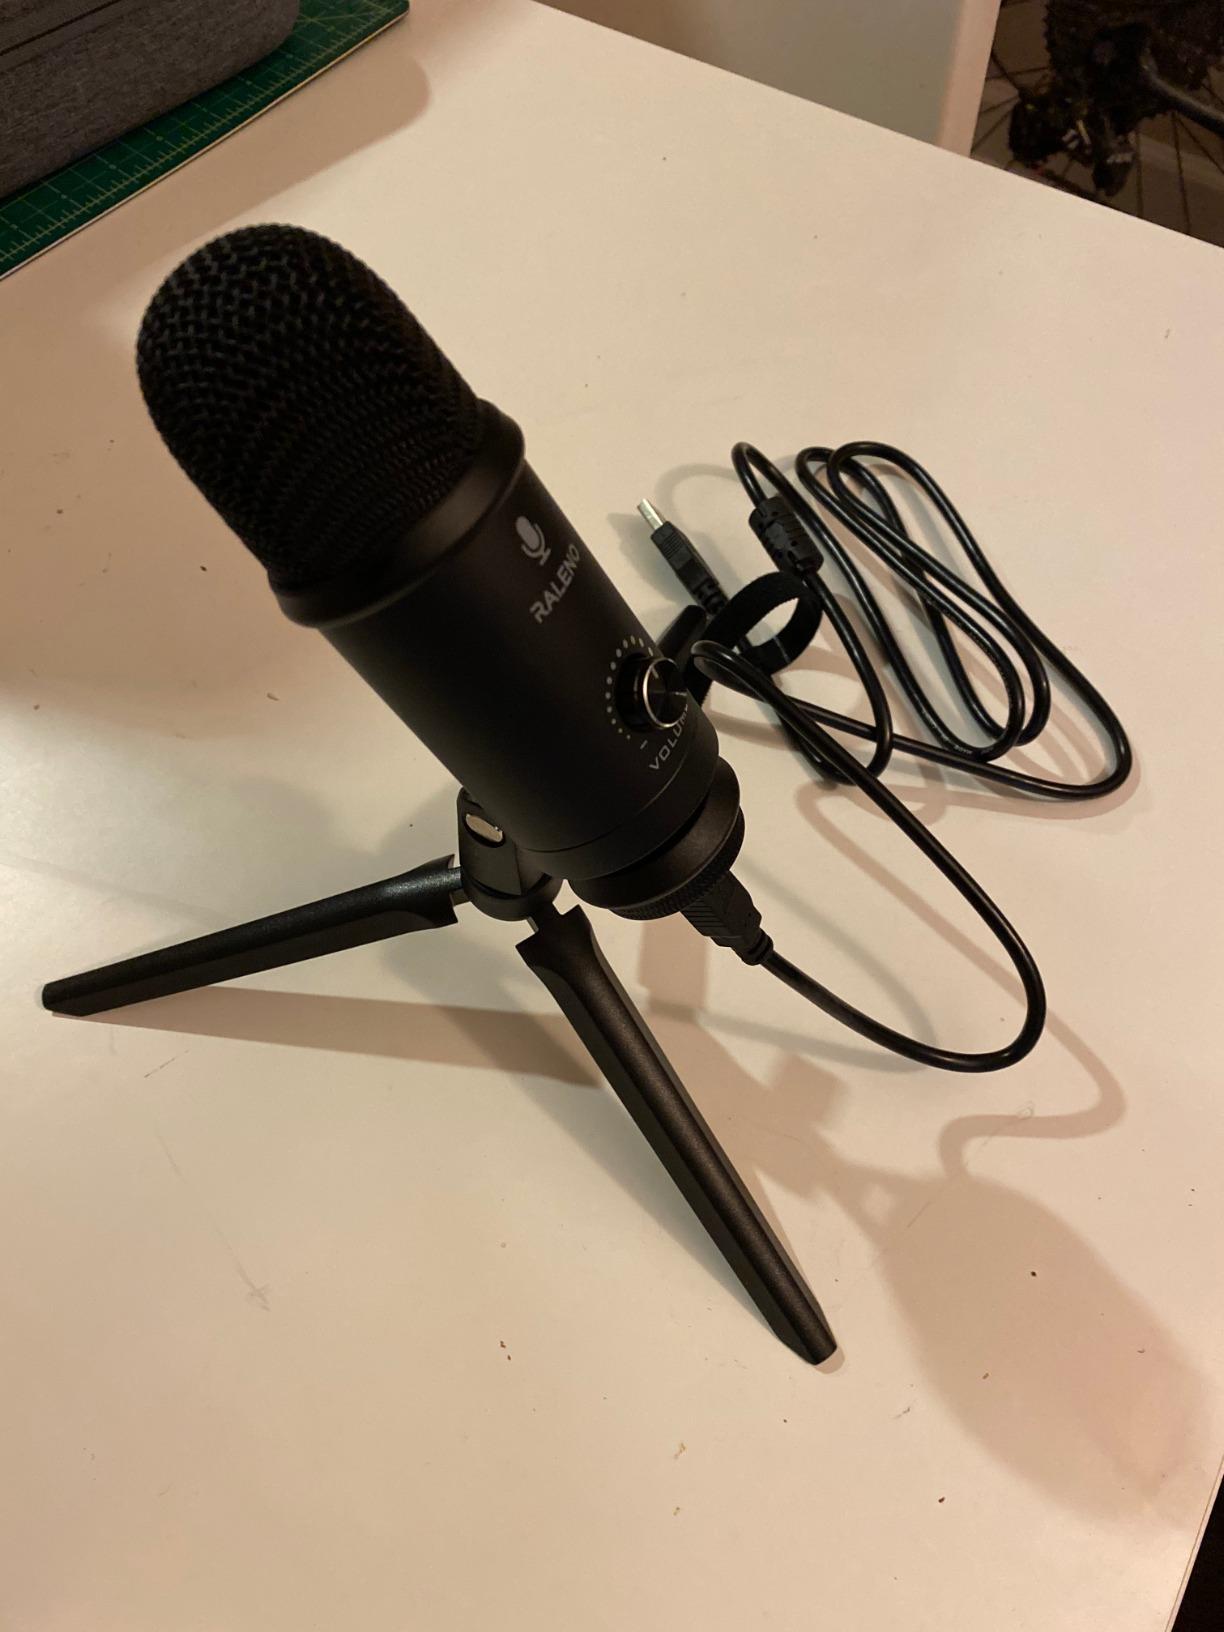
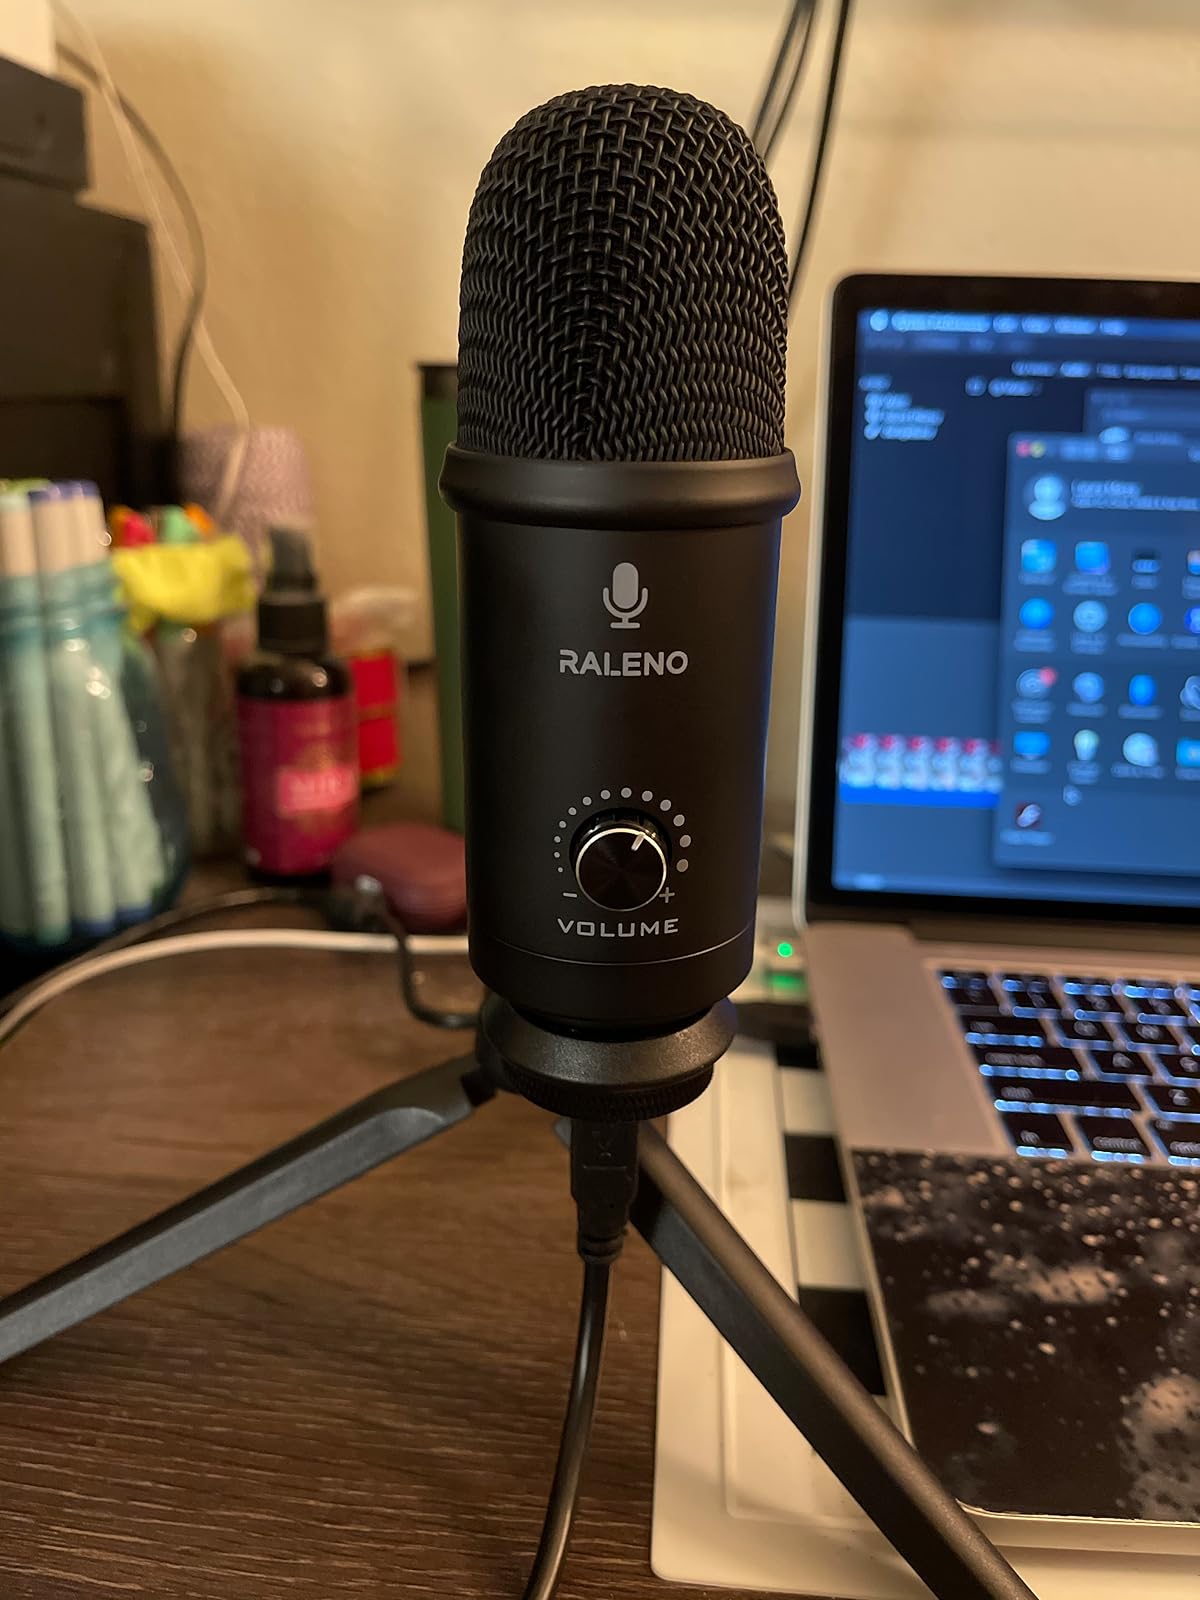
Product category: microphone
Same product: yes